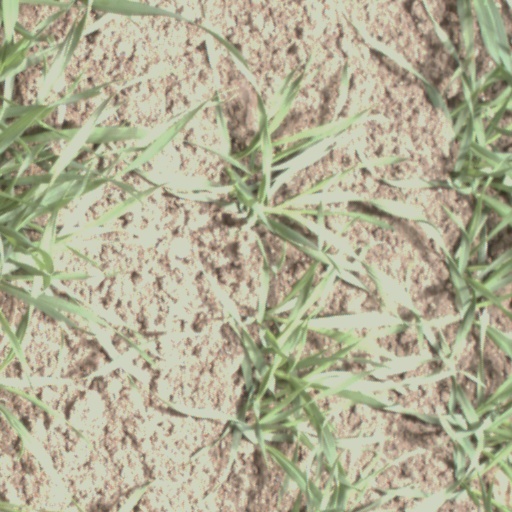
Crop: wheat